Kuch Toh Log Kahenge

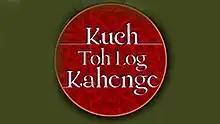

Kuch Toh Log kahenge is an Indian Hindi-language romantic comedy family drama television series which aired on Sony TV. It premiered on 3 October 2011 and ended on 28 March 2013. The series revolves around a team of doctors working at Dr. Kotnis General Hospital in Lucknow. The show was an official adaptation of the Pakistani television drama "Dhoop Kinare".